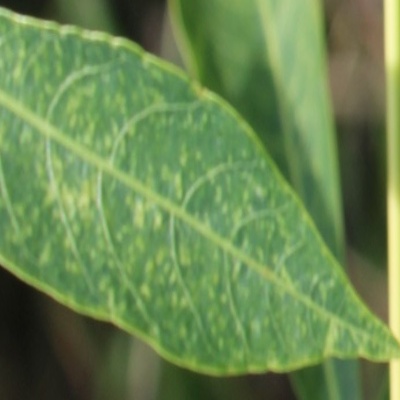
Crop: Cassava
Condition: green mite